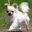
Label: dog